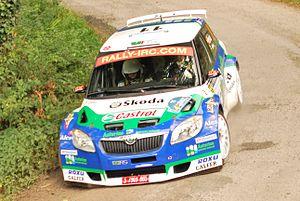
Le Rallye des Asturies, est une compétition annuelle de rallye automobile espagnole organisée en Principauté des Asturies, ayant un demi-siècle d'existence.
Alberto Hevia Muñiz, né le 14 juillet 1974, est un pilote de rallye espagnol.